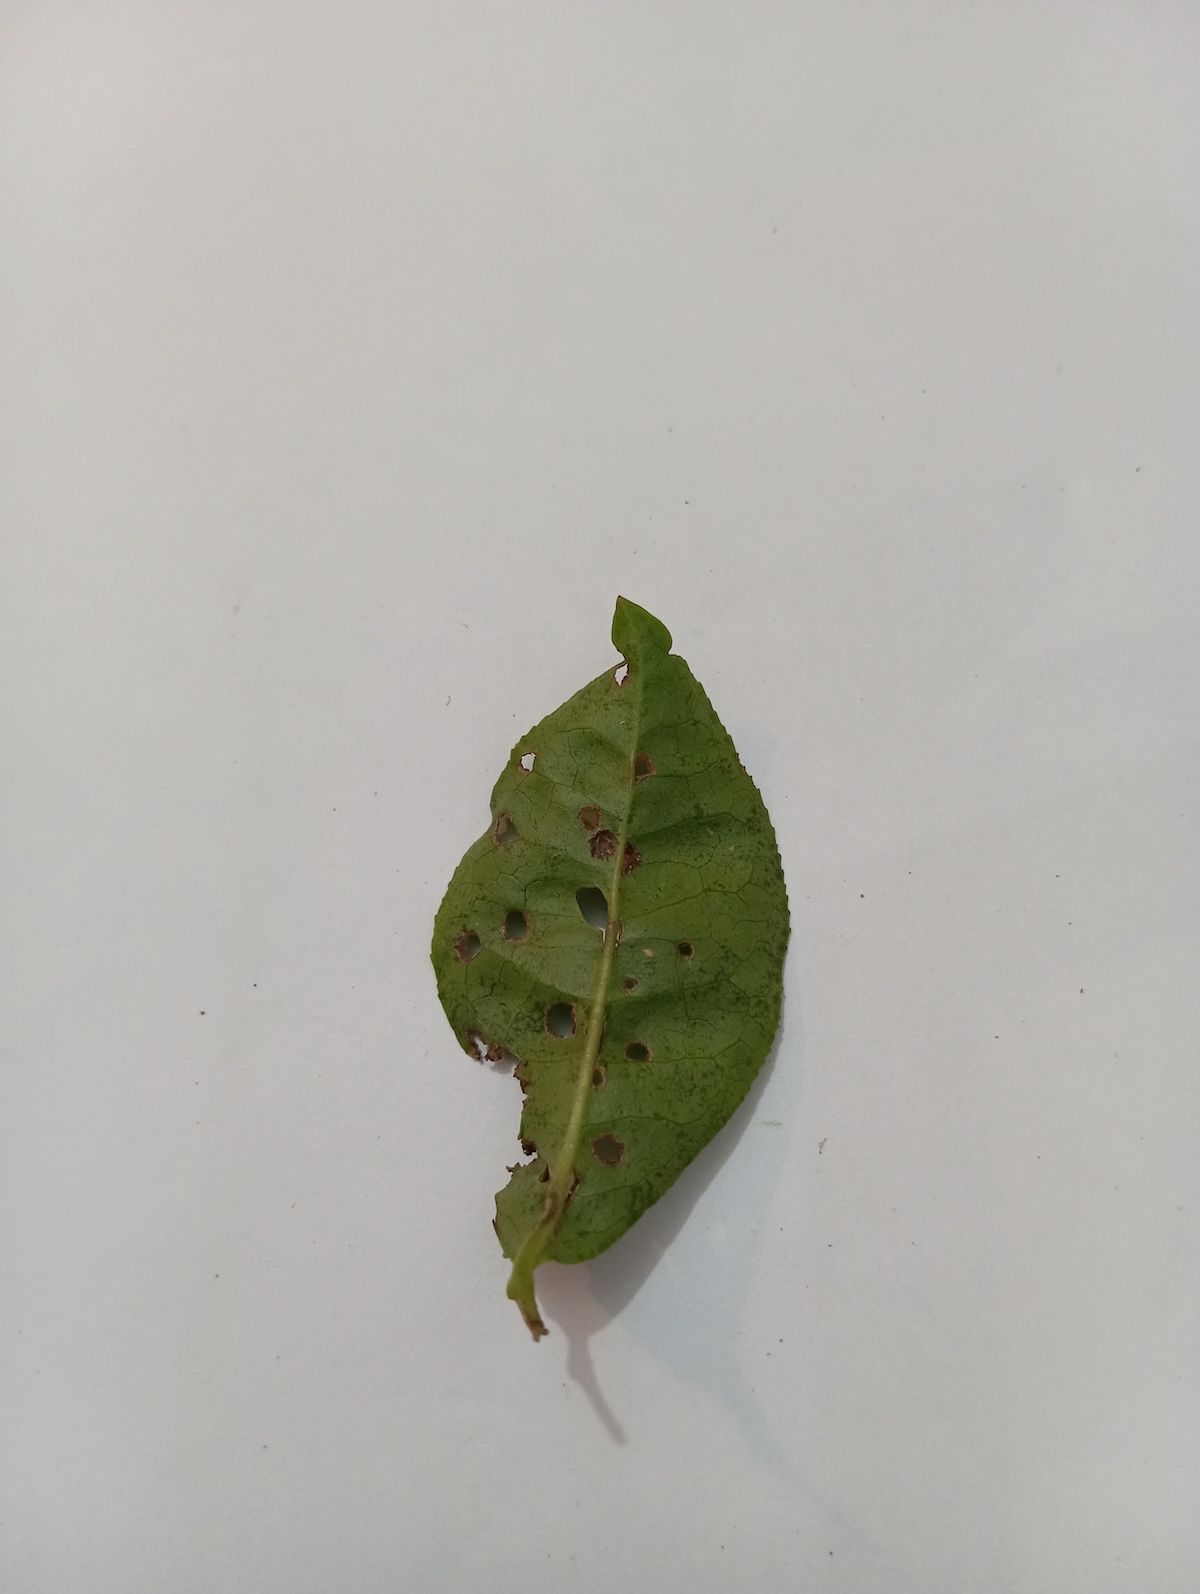
Label: Green mirid bug